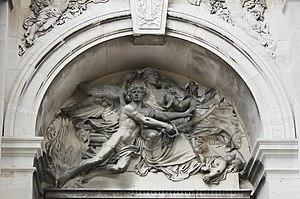
Sépulture de la famille Thiers dont Adolphe Thiers (1797-1877). Monument funéraire de l'architecte Aldrophe, orné d'un relief en marbre représentant le Patriotisme de Chapu et, à l'intérieur, d'une statue représentant l'Immortalité de Mercié. Concession de 152m². Initialement Adolphe Thiers a été enterré dans la chapelle Dosne-Thiers, avenue des Acacias, près de la tombe d'Étienne-Renaud-Augustin Serres. Français
Henri Michel Antoine Chapu est un sculpteur et médailleur français, né le 29 septembre 1833 au Mée-sur-Seine et mort le 21 avril 1891 dans le 7ᵉ arrondissement de Paris.
La tombe d'Adolphe Thiers est située au cimetière du Père-Lachaise à Paris. Initialement inhumé dans la chapelle Dosne-Thiers située dans la 30ᵉ division du cimetière, sa dépouille a rejoint sa tombe actuelle à l'occasion du dixième anniversaire de sa mort. L'immense tombeau a été érigé par sa veuve et sa belle-sœur près de la chapelle du cimetière. L'architecte de la famille, Alfred-Philibert Aldrophe, est chargé de dresser les plans ; Henri Chapu et Antonin Mercié sont chargés des sculptures et Ferdinand Barbedienne des parties en bronze.